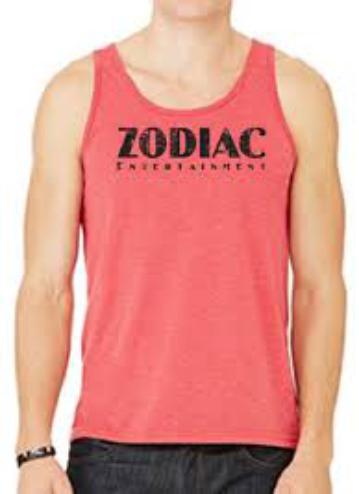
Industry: Clothes